United States Court House (El Paso)

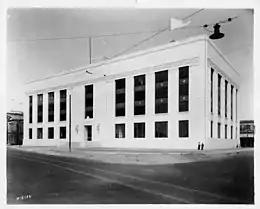
Courthouse in 1936

The United States Courthouse is a rectilinear Neo-Classical Revival composition with Art Deco influences. The plan is rectangular and biaxially symmetrical with respect to the exterior facades, except for a service door on the west side. Rooms are for the most part arranged on either side of an interior corridor around two Light Courts. The elevations are composed of a flat fossilized limestone base, repetitive limestone pilasters separated by windows and a windowless limestone architrave with terra cotta ornament and coping concealing the fifth floor and a flat roof. The dressed stone base extends from grade to the first floor window sill height, where tall casement windows are spanned with limestone panels. The second, third and fourth floor double hung windows are treated as a continuous vertical element between pilasters separated by cast aluminum spandrels. The windowless fifth floor was designed and built with skylights which have now been abandoned. On the facades outside this level the stone architrave is set off with a repeating stylized eagle terra cotta frieze. The fluted pilasters run between the base and architrave, and have no base or capital of their own. The exterior of the building has been largely unaltered with the exception of a limestone faced ramp added for the handicapped. This ramp is compatible with the original building, if less well detailed.